Newman–Fiske–Dodge House

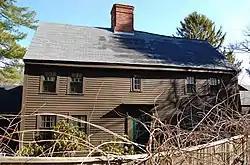
Newman-Fiske-Dodge House

The Newman–Fiske–Dodge House is a historic First Period house in Wenham, Massachusetts. The house contains a rare instance of preserved 17th century decoration. Like many First Period houses, it was built in stages. The first part, the now-central chimney and right-side two stories, was built c. 1658, with the left-side rooms being added c. 1695–96. The fireplace in the right-side room contains original detailing that was covered over by paneling sometime in the 18th century, and the trim on the staircase to the second floor was probably added at the time of the addition.